Southern Broadcasting Network

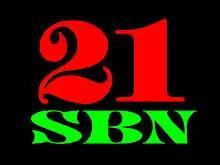
SBN 21 Logo from 1996 to 2005.

SBN was founded by Gem Communications Holdings Corporation (GemCom) majority owned by Filipino-Chinese tycoon Lucio Co, founder of supermarket chain Puregold Price Club Inc. with 97% share. Leonardo B. Dayao and Teofilo A. Henson served as chairman and president of SBN, respectively.